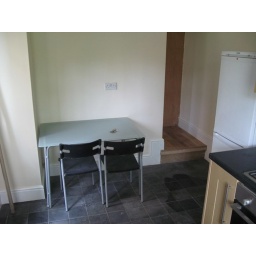
Small kitchen table in kitchen.